Impy II

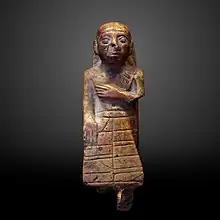
Statuette of Impy. Louvre E 17365, room 636.

Impy (also called Imephor) with the "good name" Nikauptah was High Priest of Ptah at the end of the ancient Egyptian Old Kingdom or First Intermediate Period. He is mainly known from his tomb and from a statuette now in the Louvre. His main monument is his recently excavated tomb at Kom el-Khamaseen, a small cemetery near Saqqara, about 3 km west of the Pyramid of Isesi. Decorated blocks from his tomb chapel appeared around 2009 on the art market. The tomb itself was excavated in 2019 and 2021.